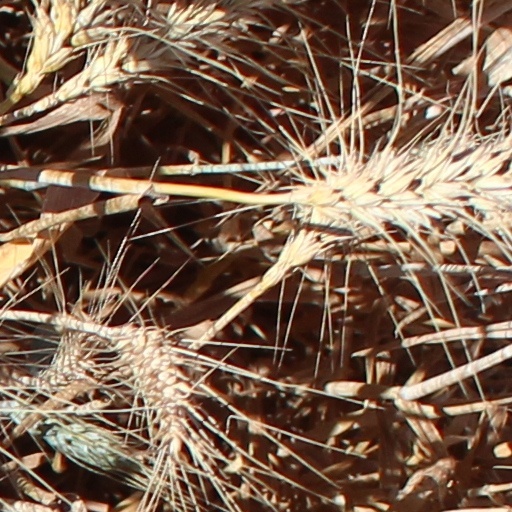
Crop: wheat